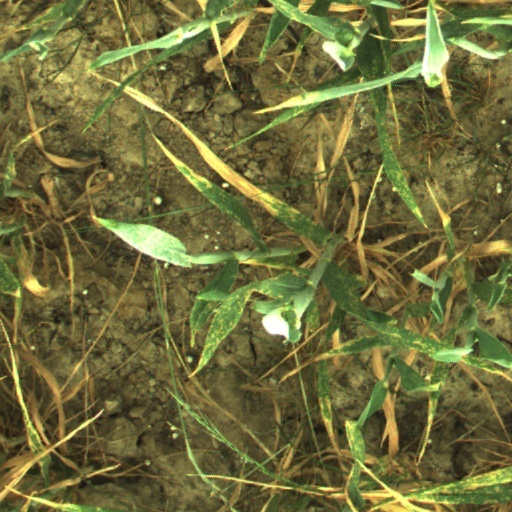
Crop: wheat